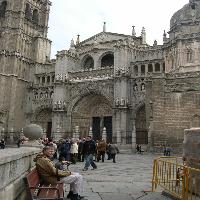
Weather: cloudy or overcast